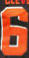
Number: 6